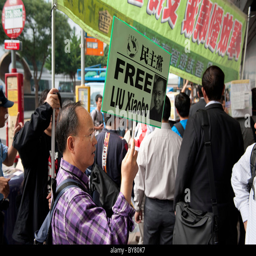
demonstration calling for the release of politician